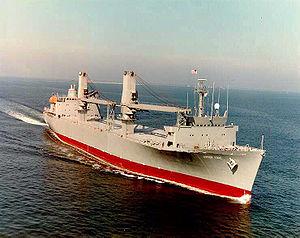
L’opération Steel Box, également connu sous le nom d’opération Golden Python, fut une opération militaire conjointement menée par les États-Unis et l'Allemagne de l'Ouest en 1990 ayant pour but le transfert d'environ 100 000 munitions chimiques américaines de leur site de stockage allemand à l'atoll Johnston pour qu'elles soient détruites.